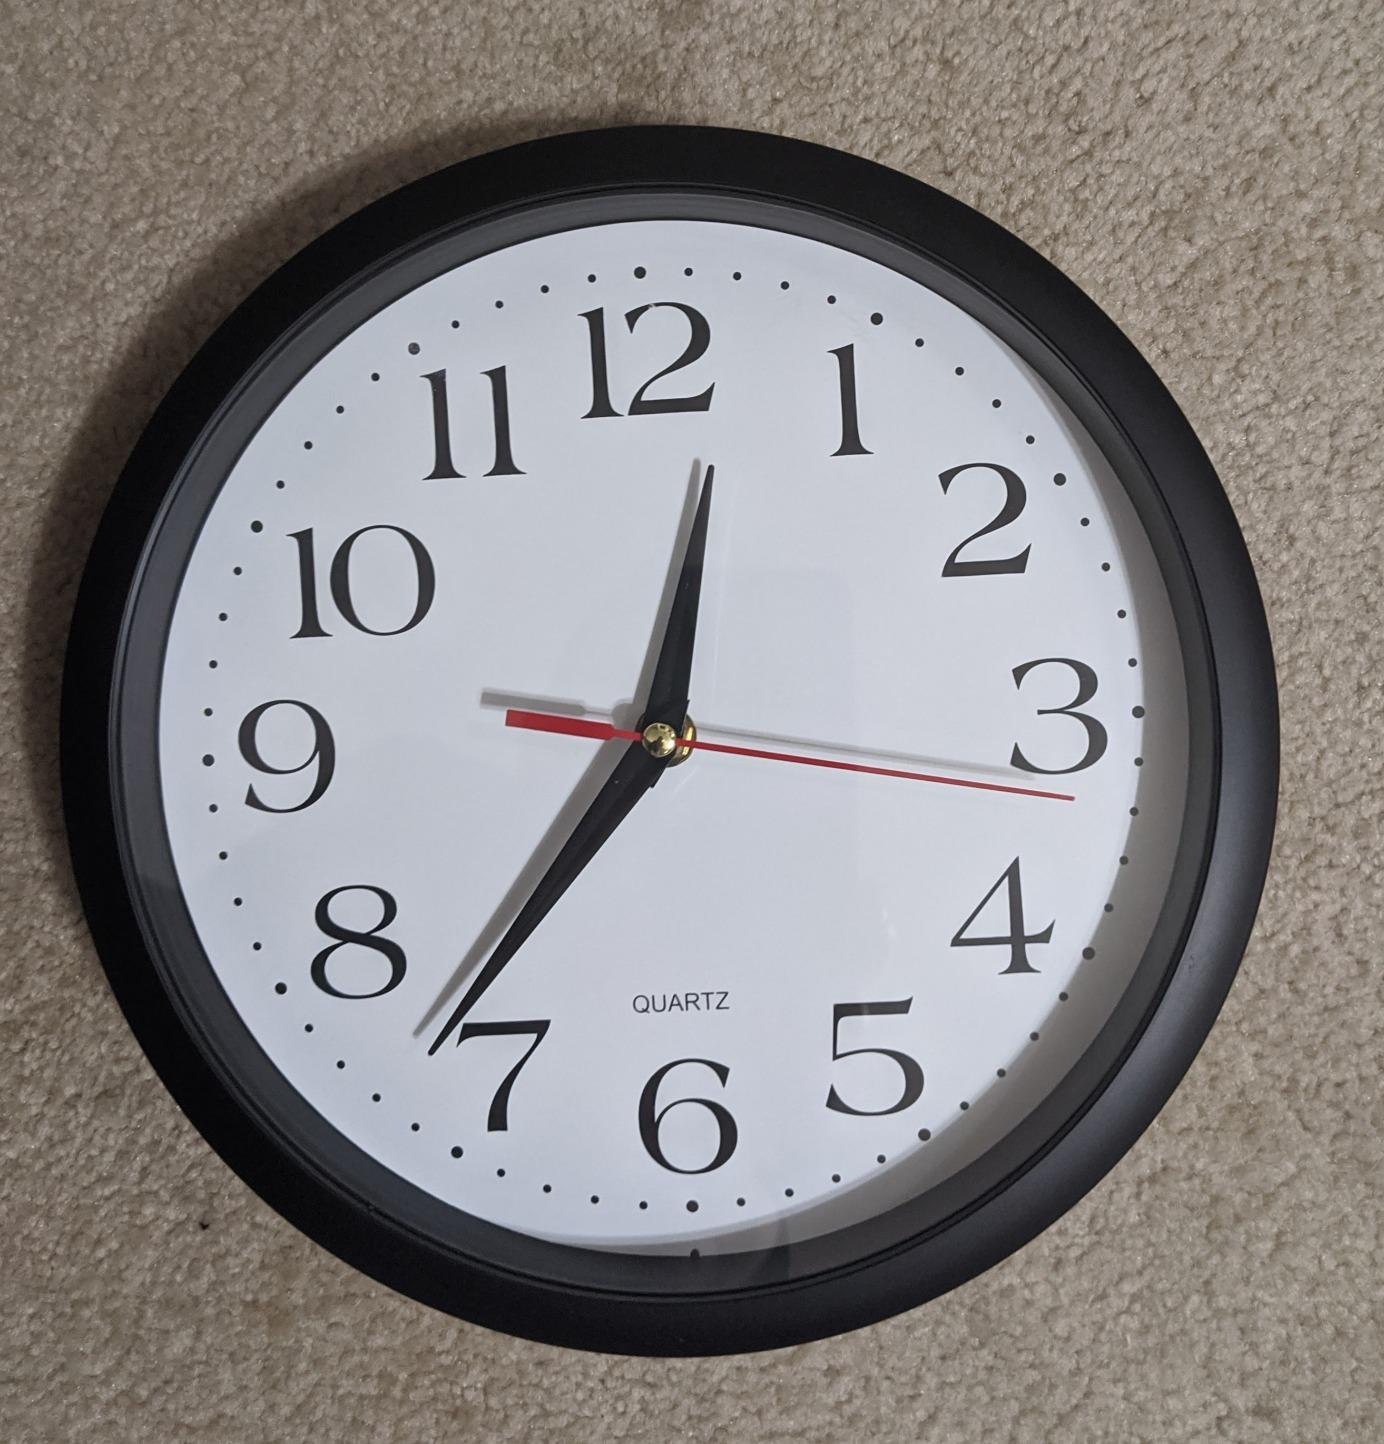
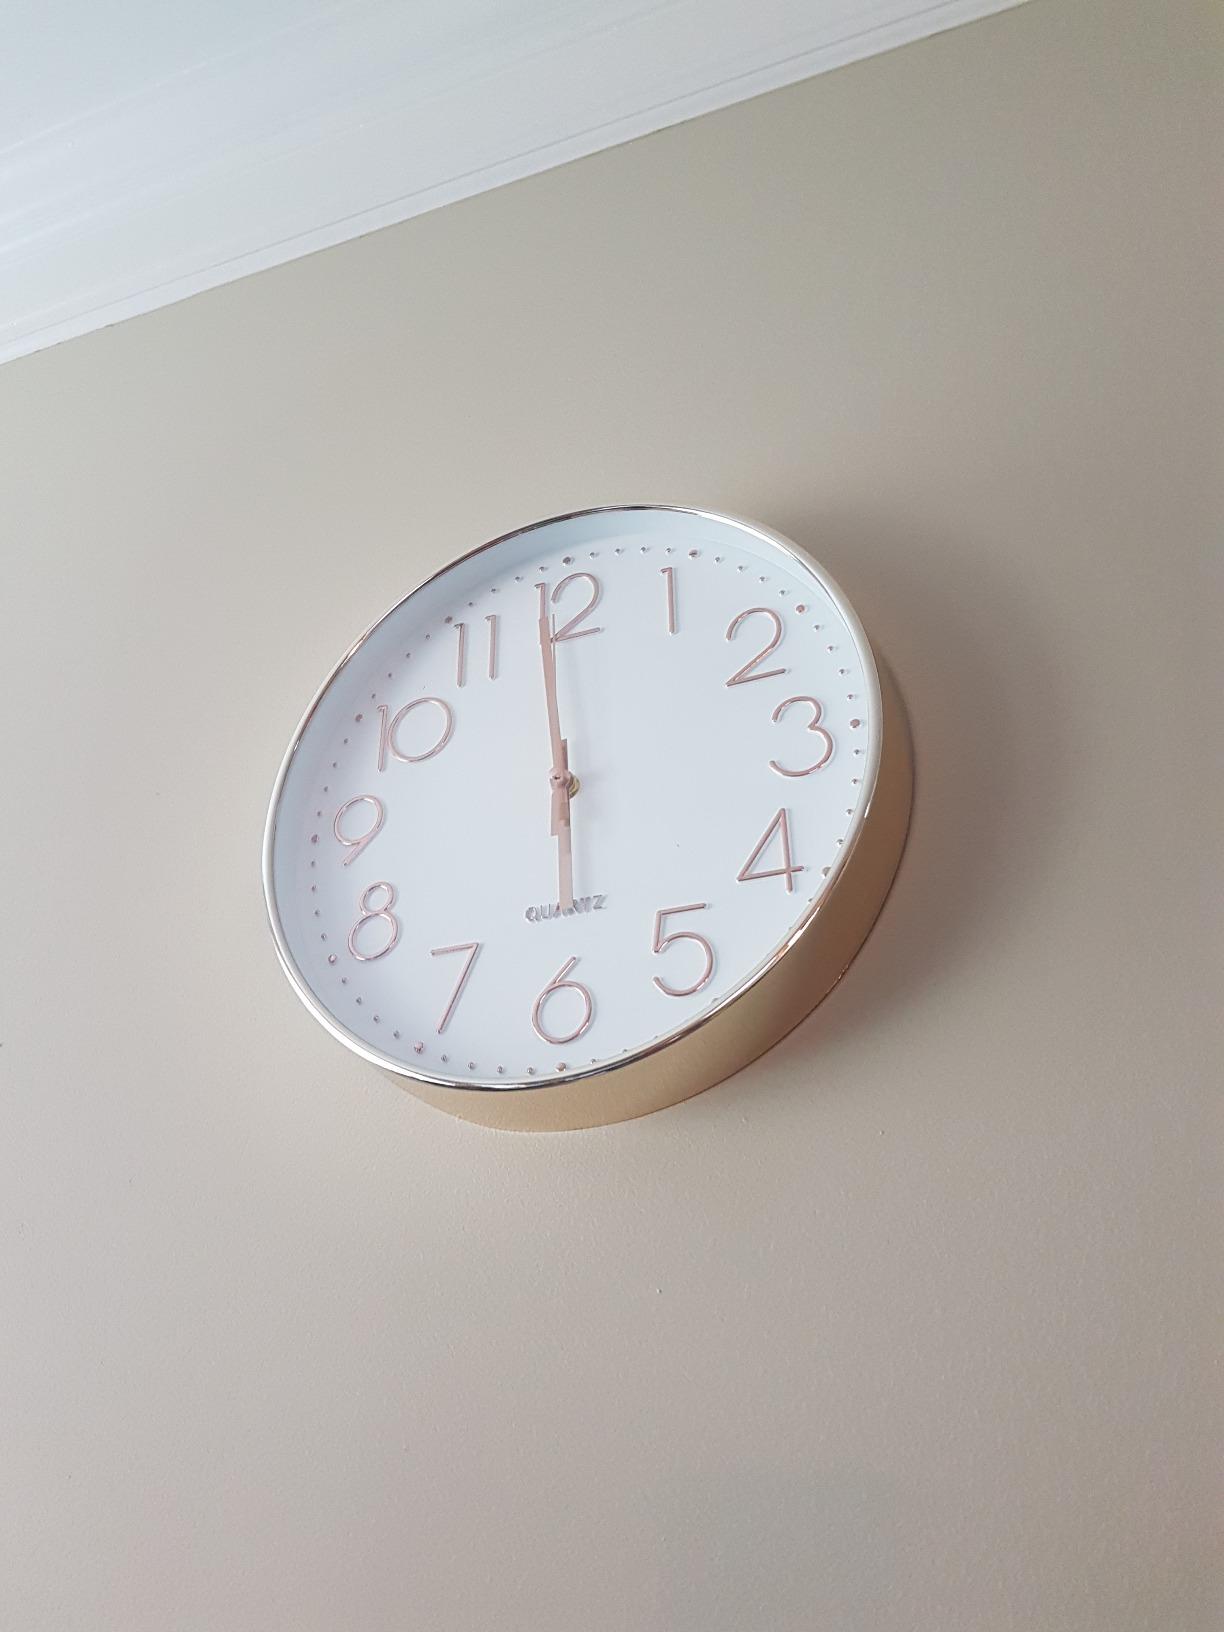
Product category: clock
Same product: no